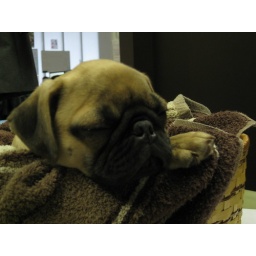
sleeping in a basket